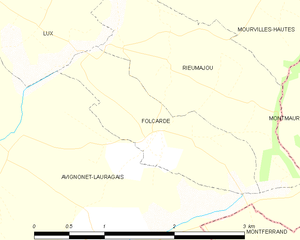
Folcarde est une commune française située dans le département de la Haute-Garonne, en région Occitanie.